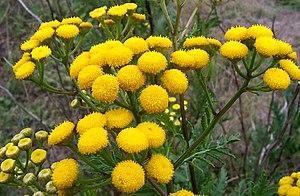
De son nom chinois Fête du double yang car neuf est un chiffre yang, la Fête du double neuf a des origines assez obscures et très discutées. C'est la fête du neuvième jour de la neuvième lune, soit la dernière lunaison de l'automne. Elle est mentionnée dans des écrits de l'époque des Han occidentaux décrivant la vie dans Chang'an, la capitale. On peut reconnaître dans ses rites actuels une fonction de protection contre les calamités et un certain rapport avec les ancêtres.